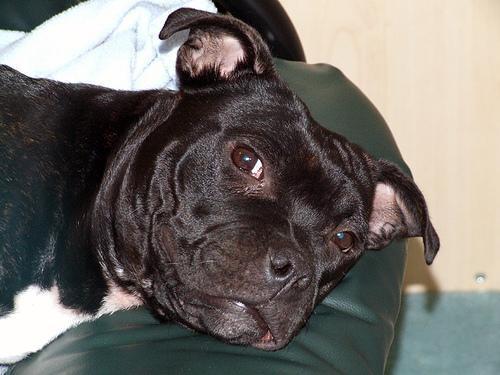
staffordshire bull terrier